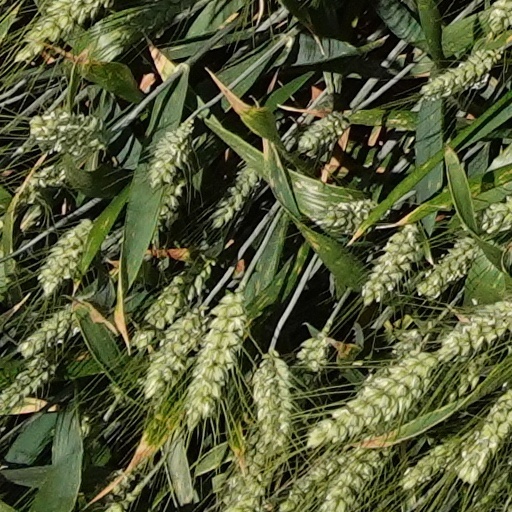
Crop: wheat